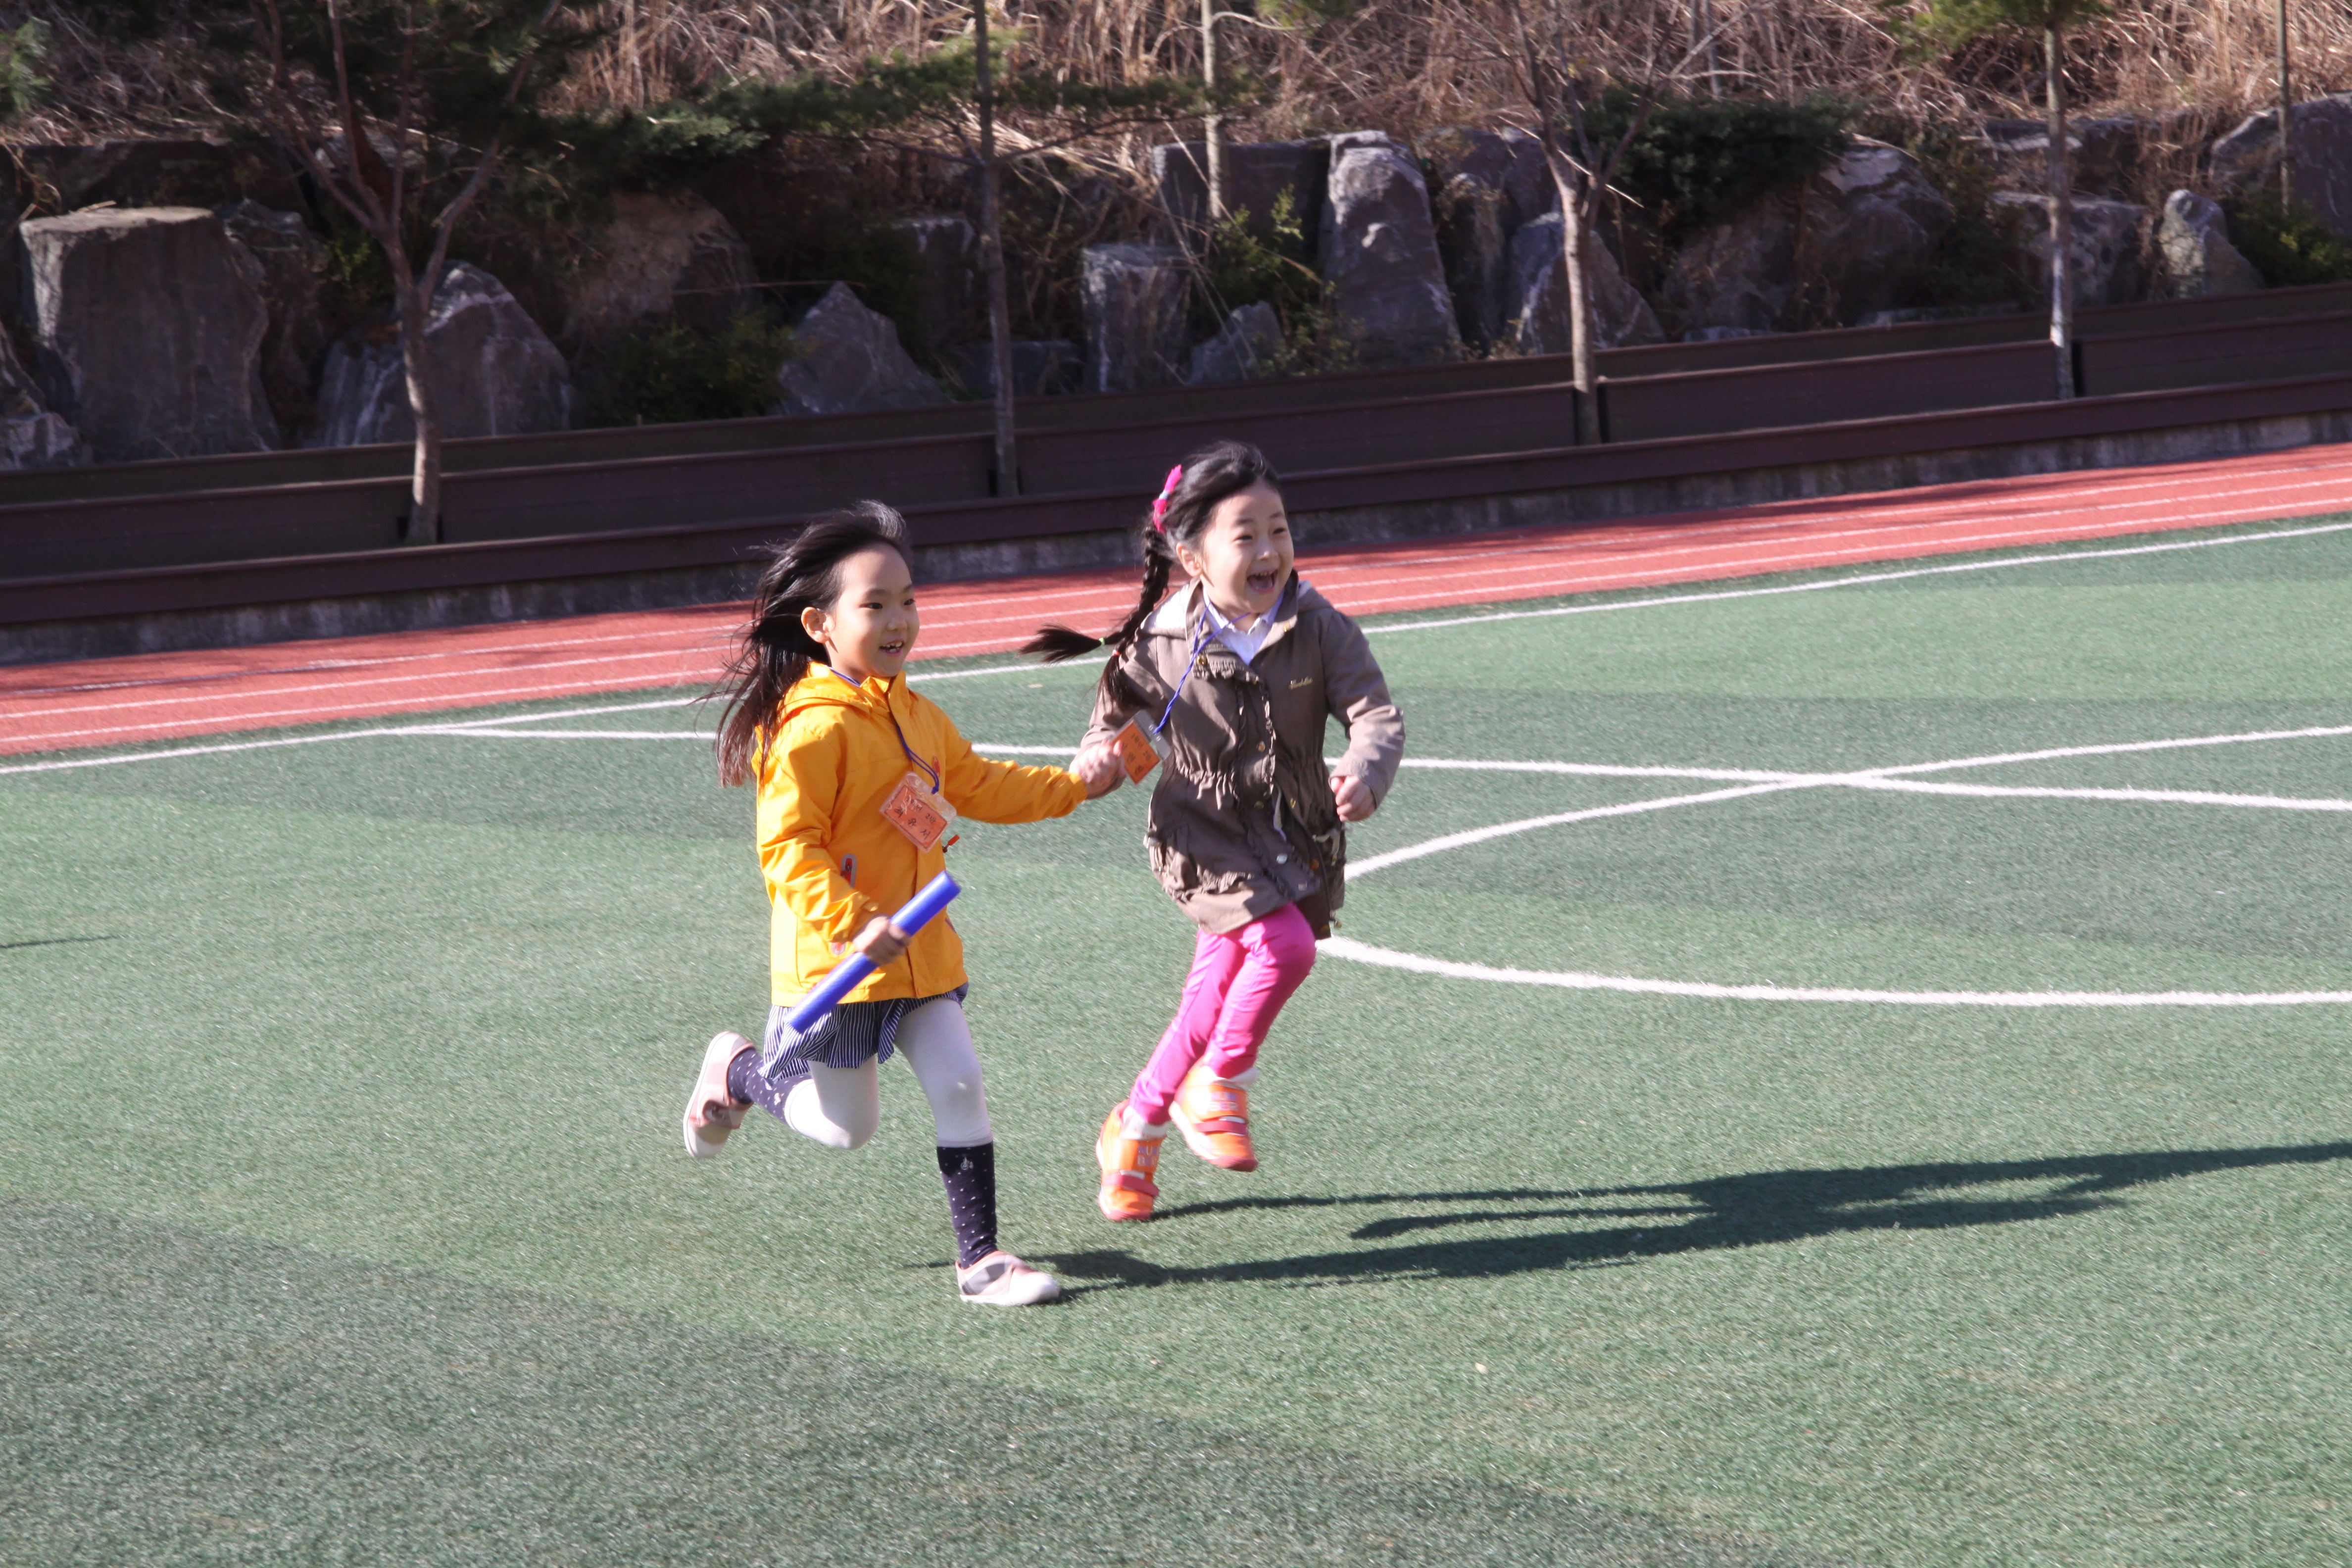
structure, running, athletic, soccer, stadium, player, sports, tournament, ball game, team sport, children's, sport venue, competition event